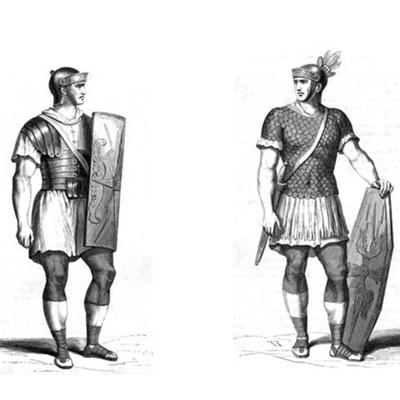
回答: 合コンの服がカブった